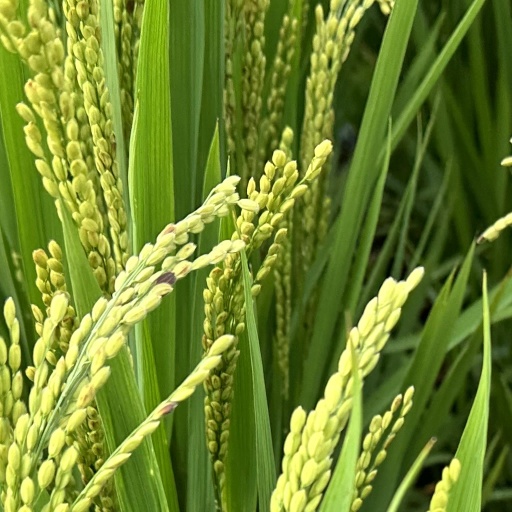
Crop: rice